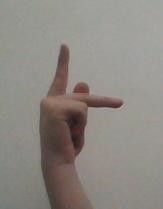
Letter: dha